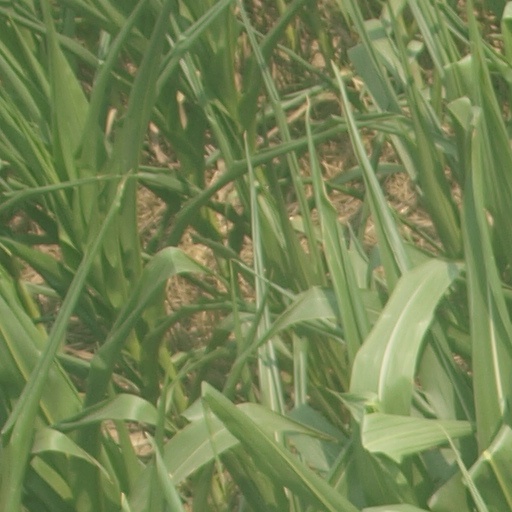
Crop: maize; corn